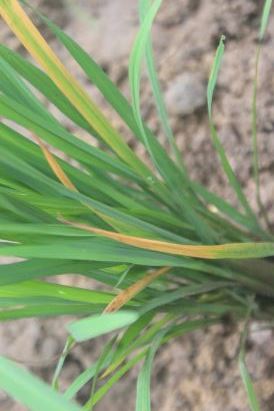
Disease: Tungro